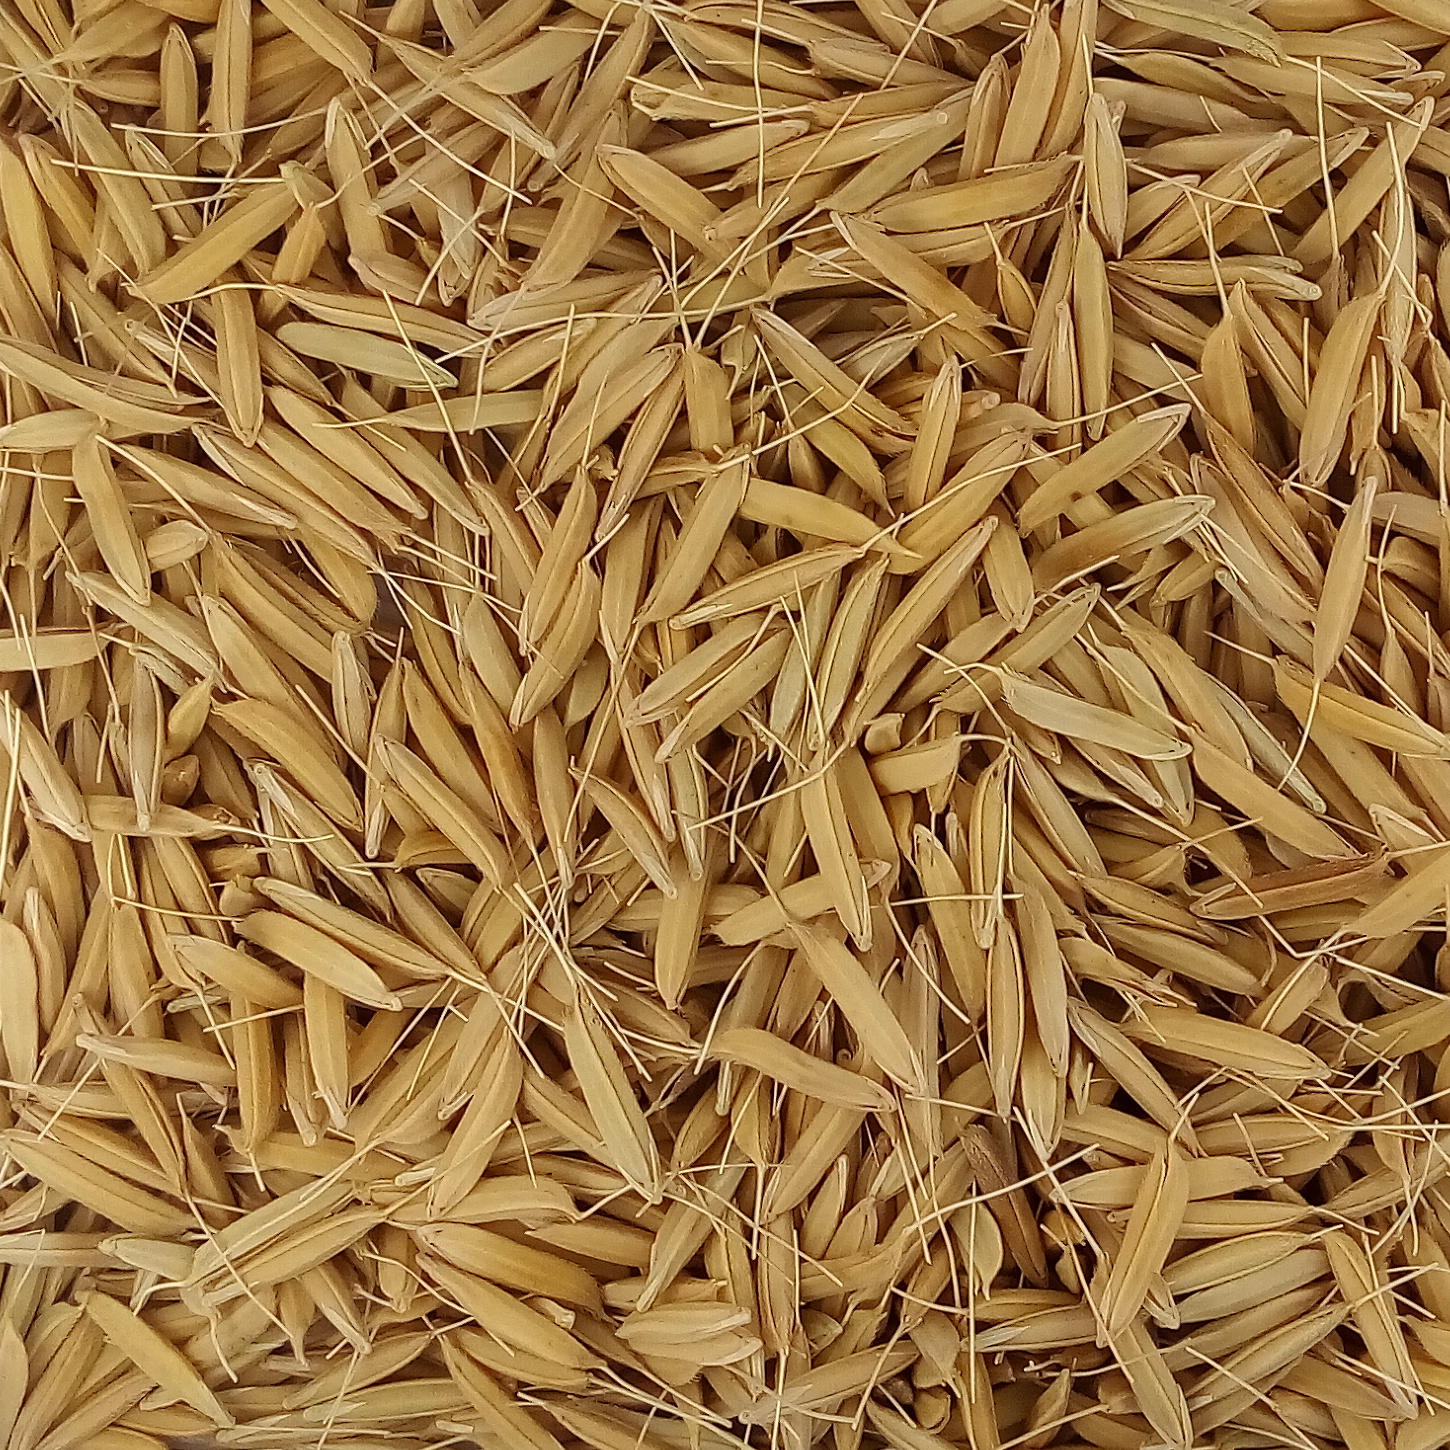
Rice seed variety: PB1